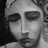
Emotion: sad